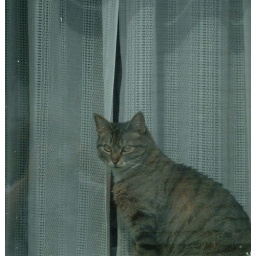
cat in window